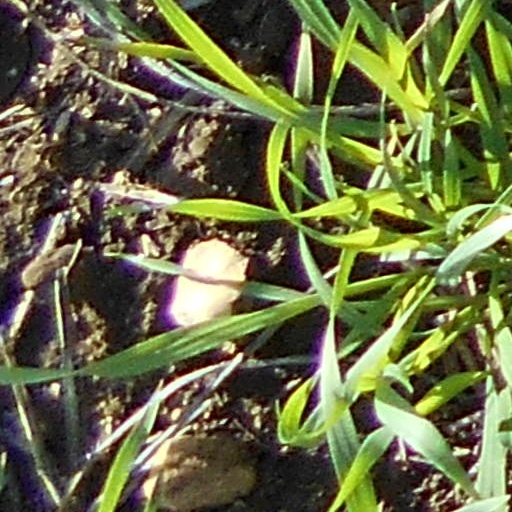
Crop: wheat